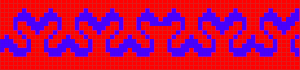
Motif tricot norvégien, frise de lettres M
Le tricot norvégien est un tricot réalisé entièrement en rond qui se caractérise par des motifs décoratifs de coloris différents que la majorité des gens dans le monde associe au folklore et à la culture des campagnes de la Norvège centrale et méridionale. Il dépasse néanmoins rarement les trois couleurs et emprunte ses motifs à la flore scandinave, la faune locale, le climat nordique et la vie quotidienne des Norvégiens. Certains motifs proviennent d’une tradition ancestrale que le tricot partage avec les autres activités de l’industrie à domicile typiquement norvégienne comme la broderie, la sculpture sur bois ou le rosemaling. Très encadré à partir du XIXᵉ siècle par les associations regroupant les artisans à domicile qui craignaient surtout une perte de qualité et d'authenticité, le tricot norvégien passera lentement de la production domestique à la mécanisation et l'industrialisation dans une économie mondialisée où il faut inévitablement combattre l'imitation et la contrefaçon.